Mississippi Highway 24

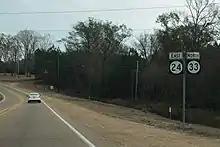
MS 24 along its concurrency (overlap) with MS 33

MS 24 begins at Main Street in Fort Adams, Wilkinson County, heading northeast as a two-lane undivided road. The highway passes through a mix of farmland and woodland before entering dense forests. The road curves to the east and continues through forested areas with some fields and homes. After passing through several miles of rural areas, MS 24 heads into Woodville and runs south through wooded residential neighborhoods. The highway turns east onto Main Street and passes homes before heading through the commercial downtown of Woodville. On the eastern edge of town, the road comes to an intersection with US 61. Past this junction, MS 24 leaves Woodville and becomes an unnamed road that runs southeast through forested areas with some development. The highway curves east and continues through a mix of farm fields and woodland. The road heads through denser areas of forests as it approaches Centreville. At this point, MS 24 bypasses the town to the south and crosses a Gloster Southern Railroad line before it reaches an intersection with MS 33. At this point, MS 33 turns east to form a concurrency with MS 24.